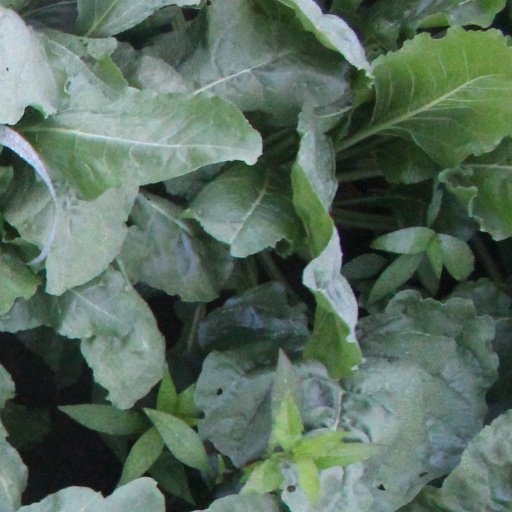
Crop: sugar beet